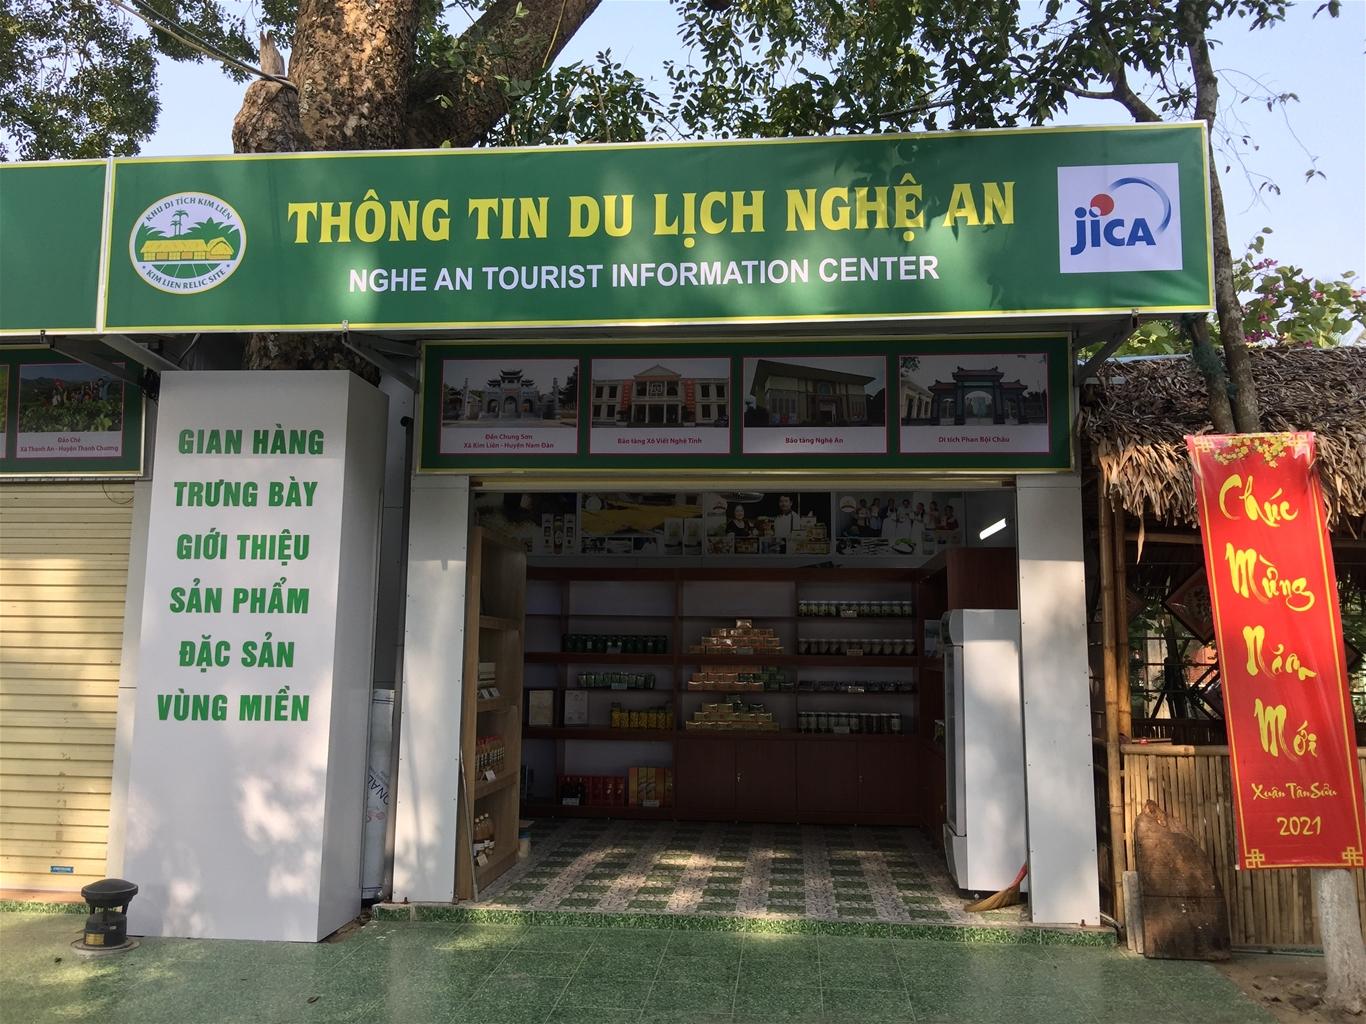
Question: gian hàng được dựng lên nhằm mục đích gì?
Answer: trưng bày, giới thiệu sản phẩm đặc sản vùng miền